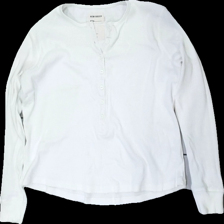
View: front
Type: Top
Category: Men
Brand: Lager 157
Colors: White
Material: 100% cotton
Cut: Regular
Size: M
Season: All
Stains: Minor
Damage location: top right
Damage 2 location: middle center
Damage 3: fläck
Damage 3 location: bottom center
Price range: <50
Recommended usage: Reuse
Description: vit långärmad tröja med knappar fram, liten fläck bak